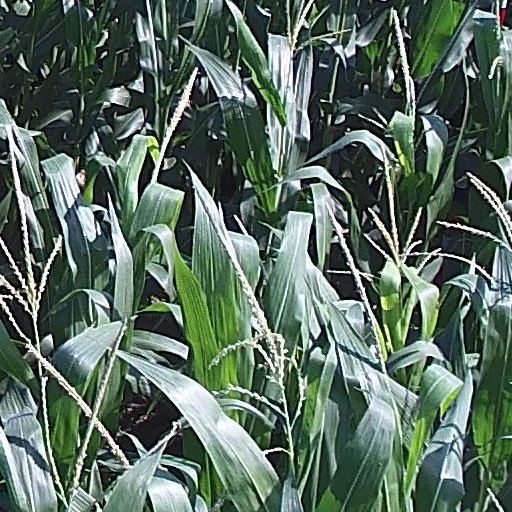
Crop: maize; corn